RPWL

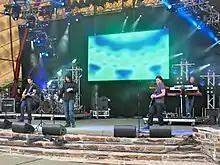
RPWL in 2011

RPWL is a German progressive rock band that consists of Jürgen "Yogi" Lang, Kalle Wallner, Marc Turiaux, and Markus Grützner. As of , they have released eight studio albums, eight live albums, and three compilations.